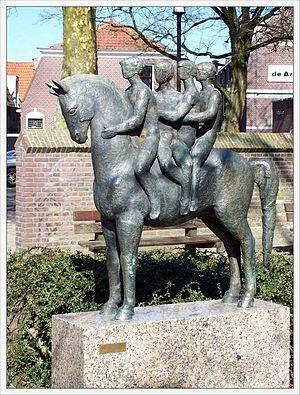
Bayard est un cheval-fée légendaire de robe baie, issu de nombreuses chansons de geste du Moyen Âge chrétien. Les plus anciennes versions remontent au XIIᵉ siècle, et figurent parmi les histoires les plus populaires jusqu'au XIXᵉ siècle. Ces textes, surtout celui des Quatre Fils Aymon, lui attribuent des qualités magiques et une origine surnaturelle : fils d'un dragon et d'une serpente, Bayard est libéré d'une île volcanique par l'enchanteur Maugis. Le roi Charlemagne le donne à Renaud de Montauban, l'aîné des quatre fils Aymon. Renommé pour sa force et son intelligence, Bayard a le pouvoir de porter les quatre fils sur son dos en même temps, pour leur permettre d'échapper à la colère du roi. Livré à Charlemagne en gage de paix, il est jeté au fond du Rhin avec une meule autour du cou. Bayard parvient à s'échapper et, selon la légende, continue depuis à errer dans la forêt ardennaise, d'où retentit son hennissement à chaque solstice d'été.